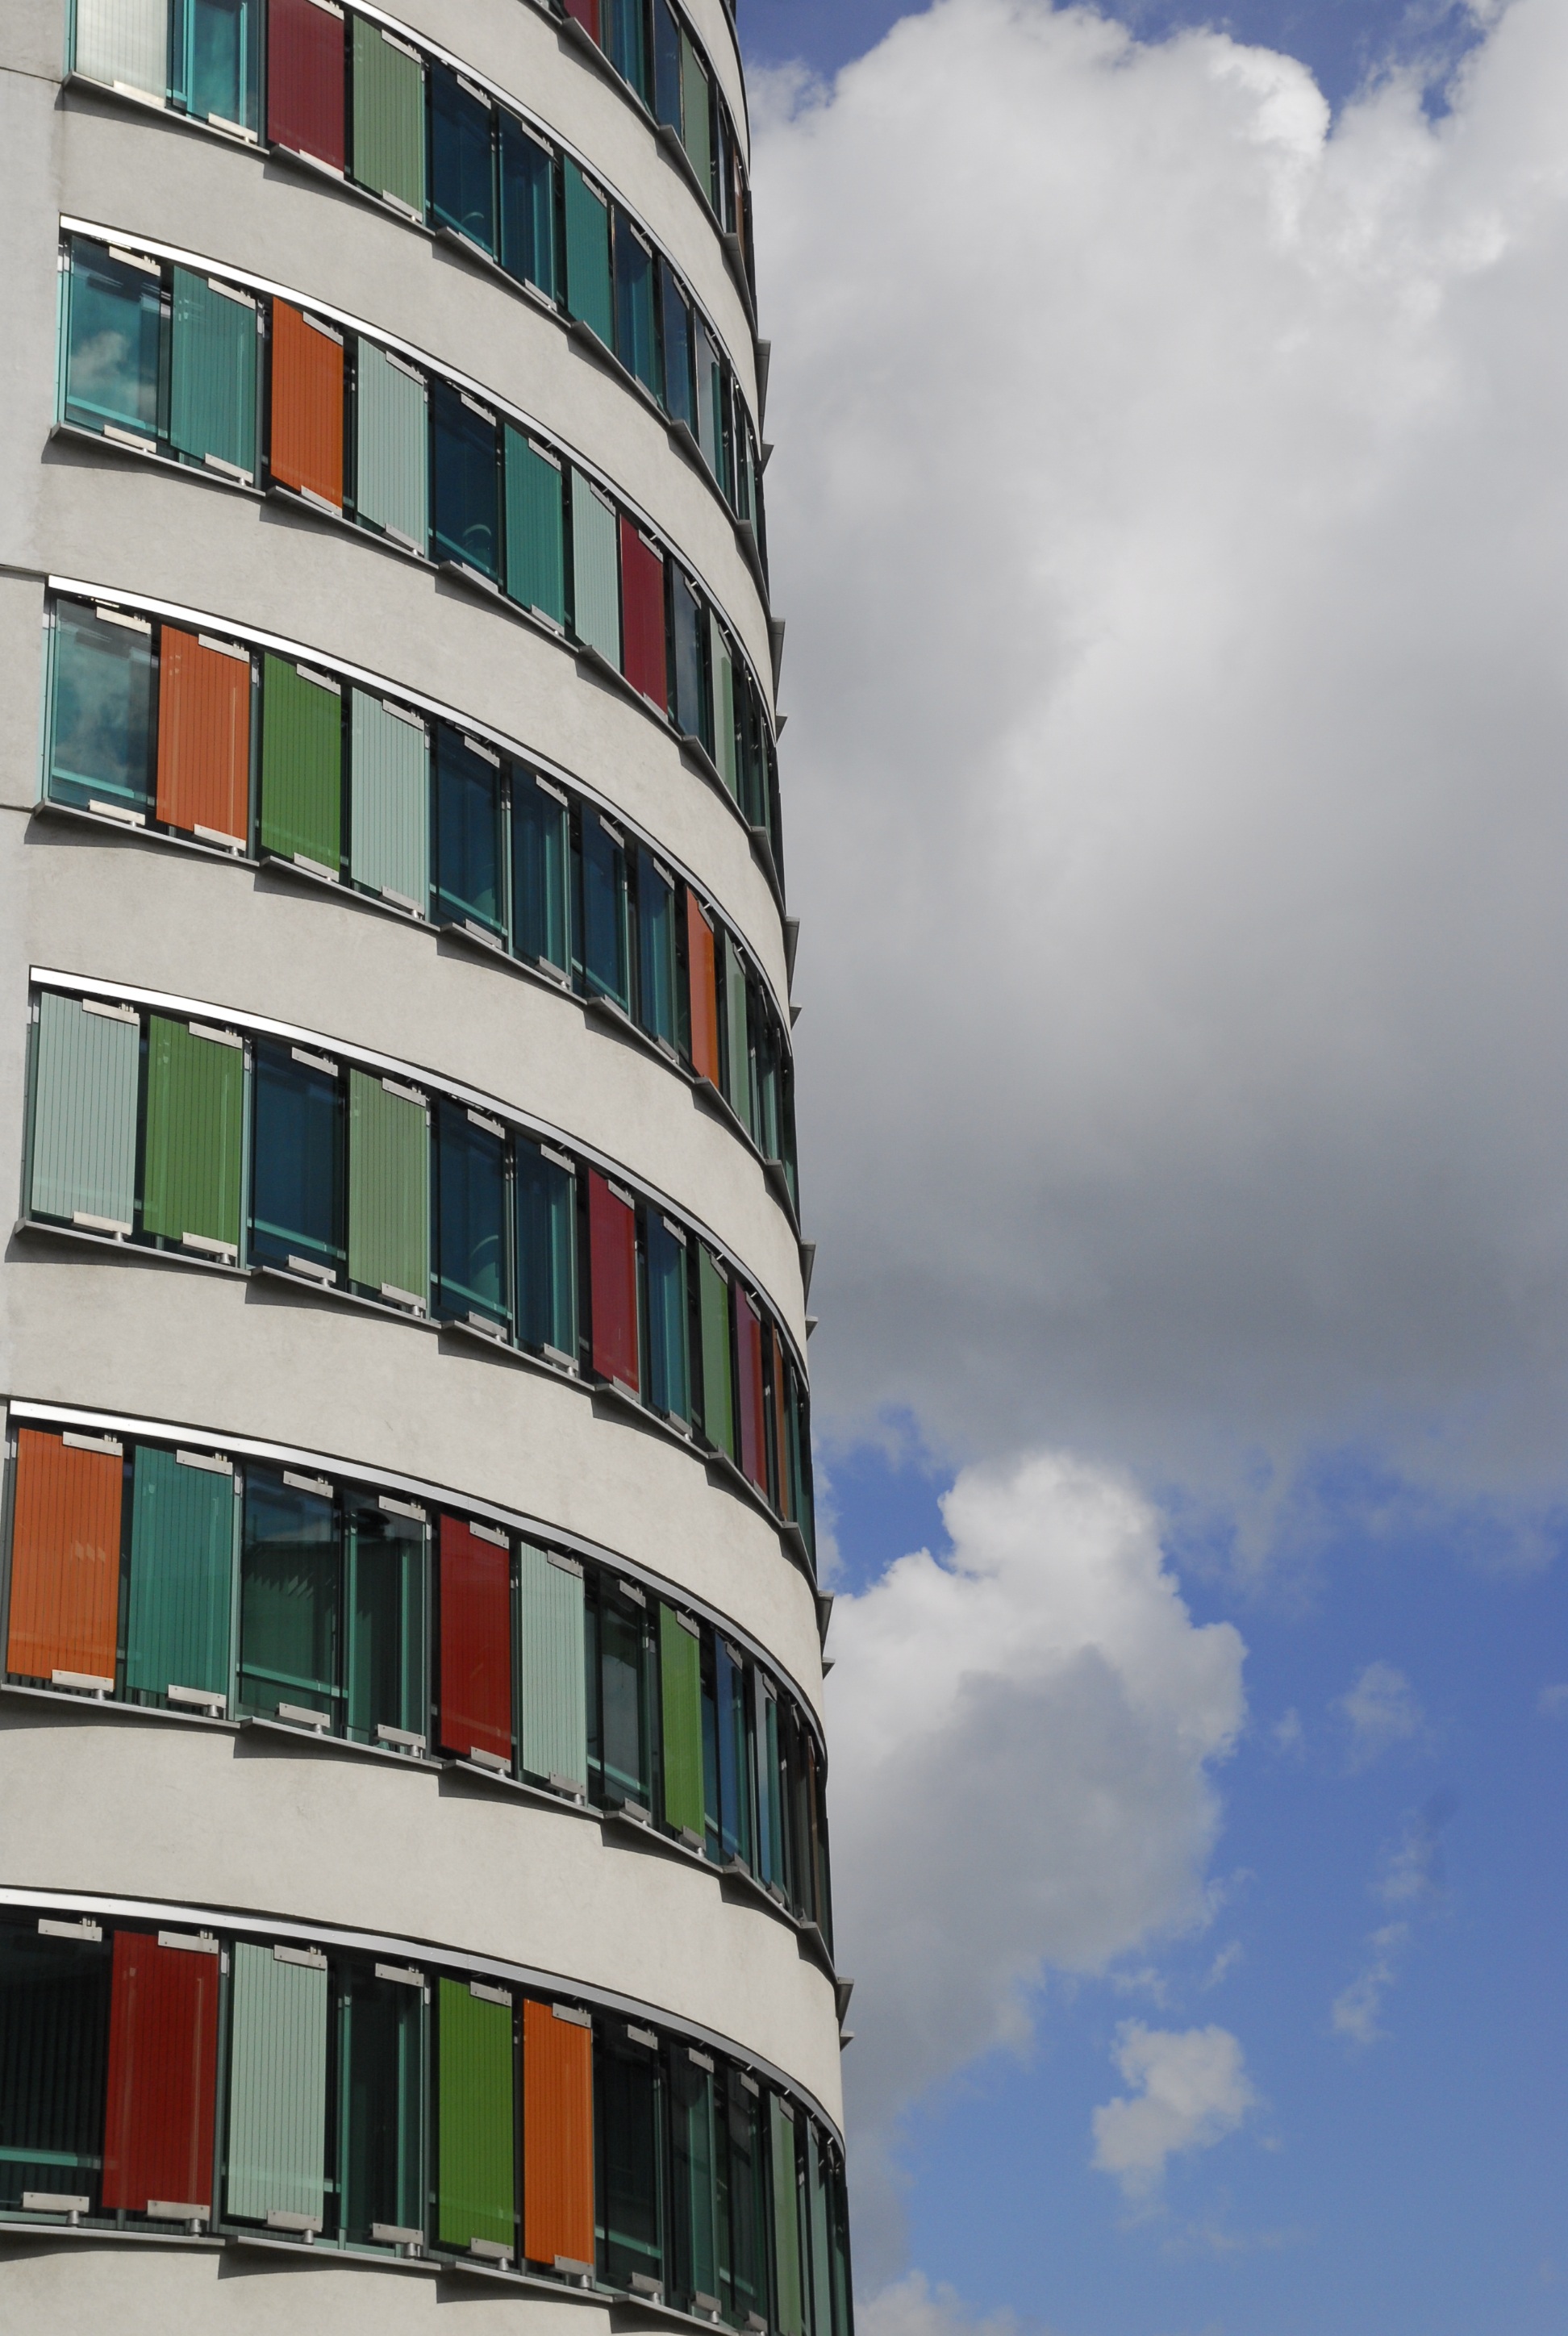
creative, architecture, structure, sky, glass, building, home, skyscraper, cityscape, downtown, pattern, tower, landmark, facade, blue, modern, office building, tower block, art, clouds, germany, condominium, about, housewife, urban area, residential area, metropolitan area